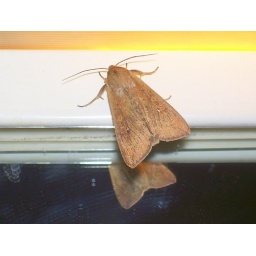
moth in my bathroom